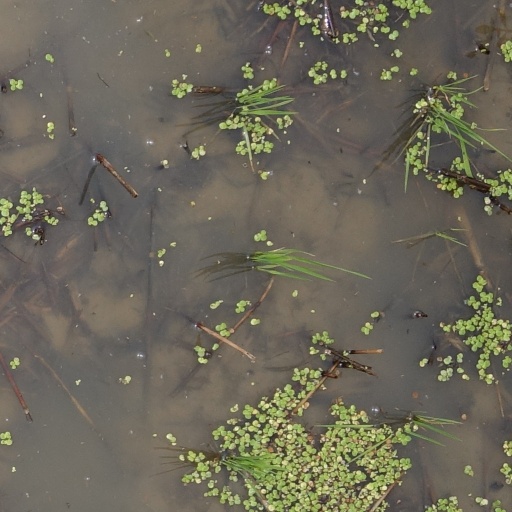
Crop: rice